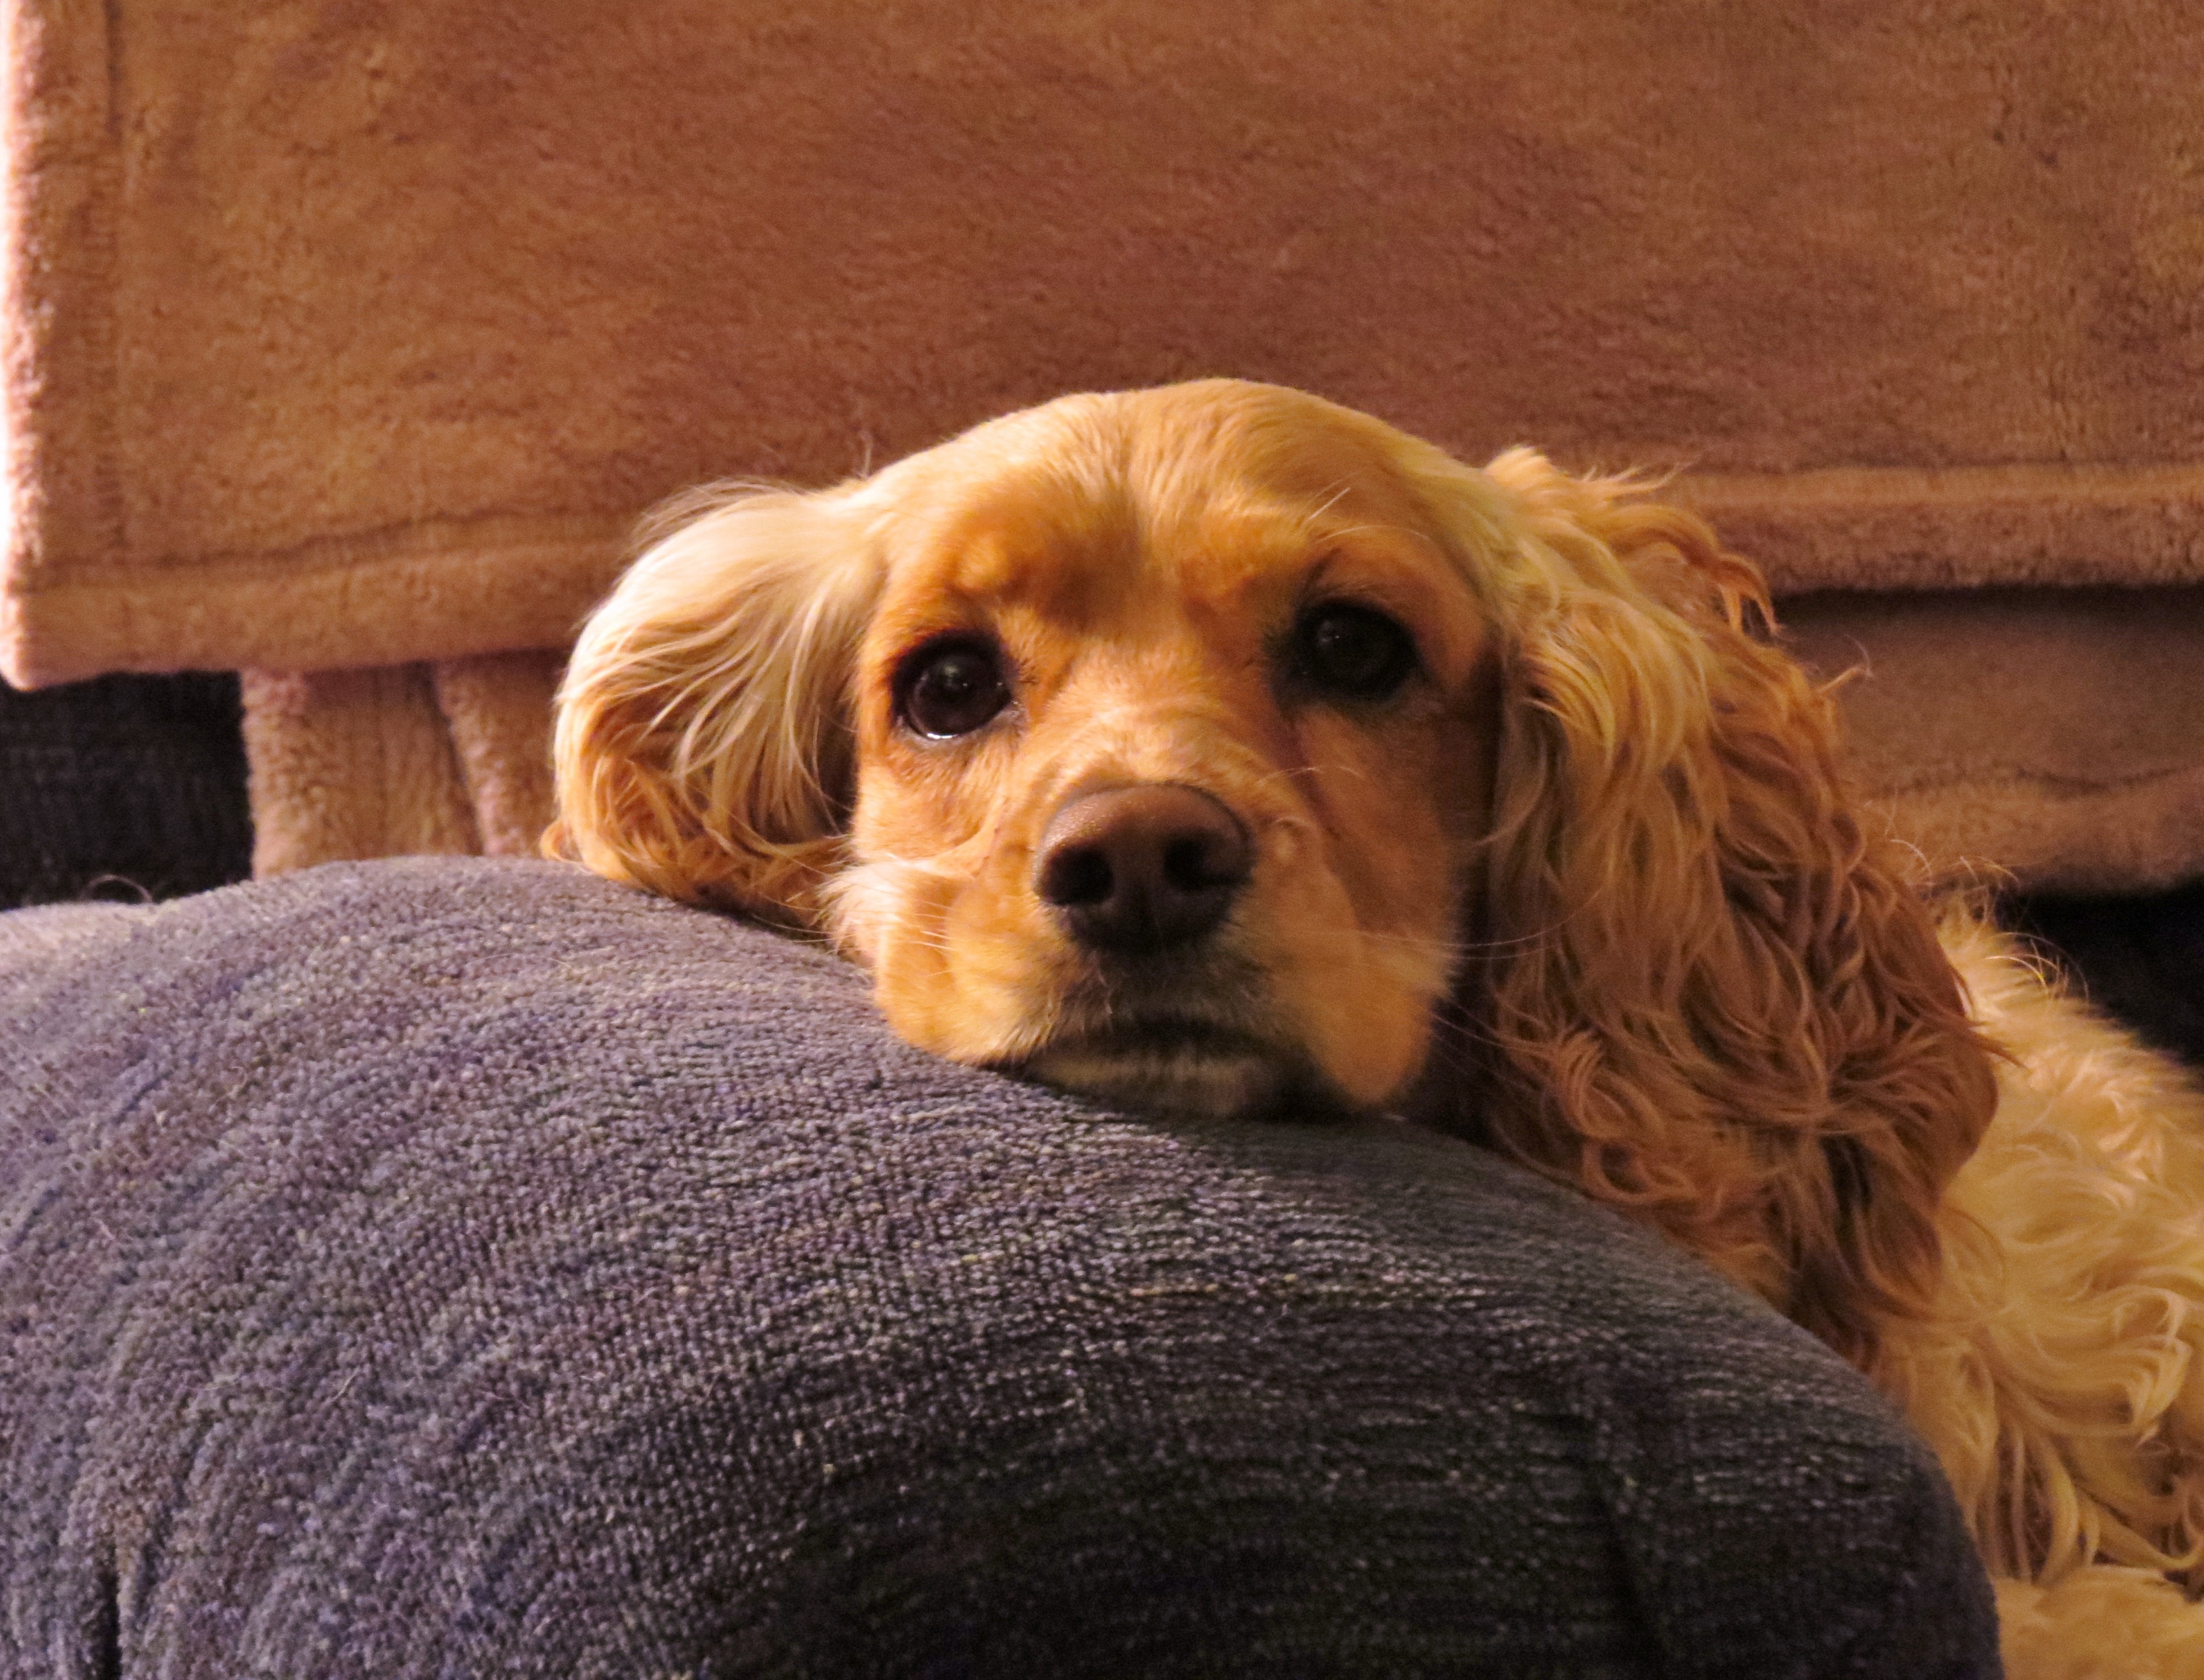
puppy, dog, animal, cute, canine, pet, fur, young, mammal, spaniel, cocker spaniel, outdoors, vertebrate, domestic, adorable, dog breed, doggy, cavapoo, cavalier king charles spaniel, cockapoo, king charles spaniel, dog like mammal, english cocker spaniel, dog crossbreeds, american cocker spaniel